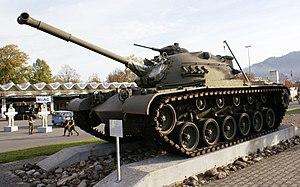
Les forces terrestres libanaises sont la composante terrestre des forces armées libanaises, c'est-à-dire la composante de l'armée libanaise combattant principalement au sol.